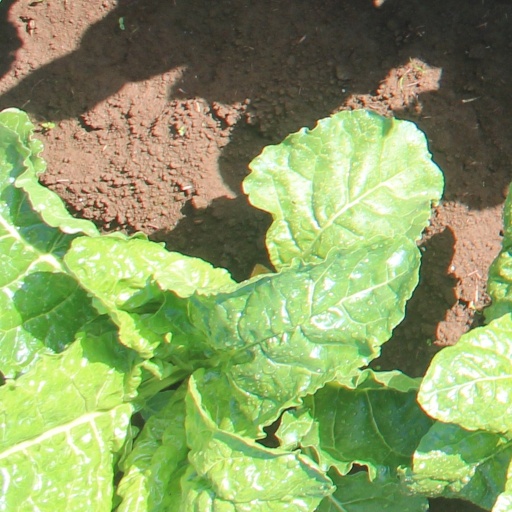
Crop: sugar beet